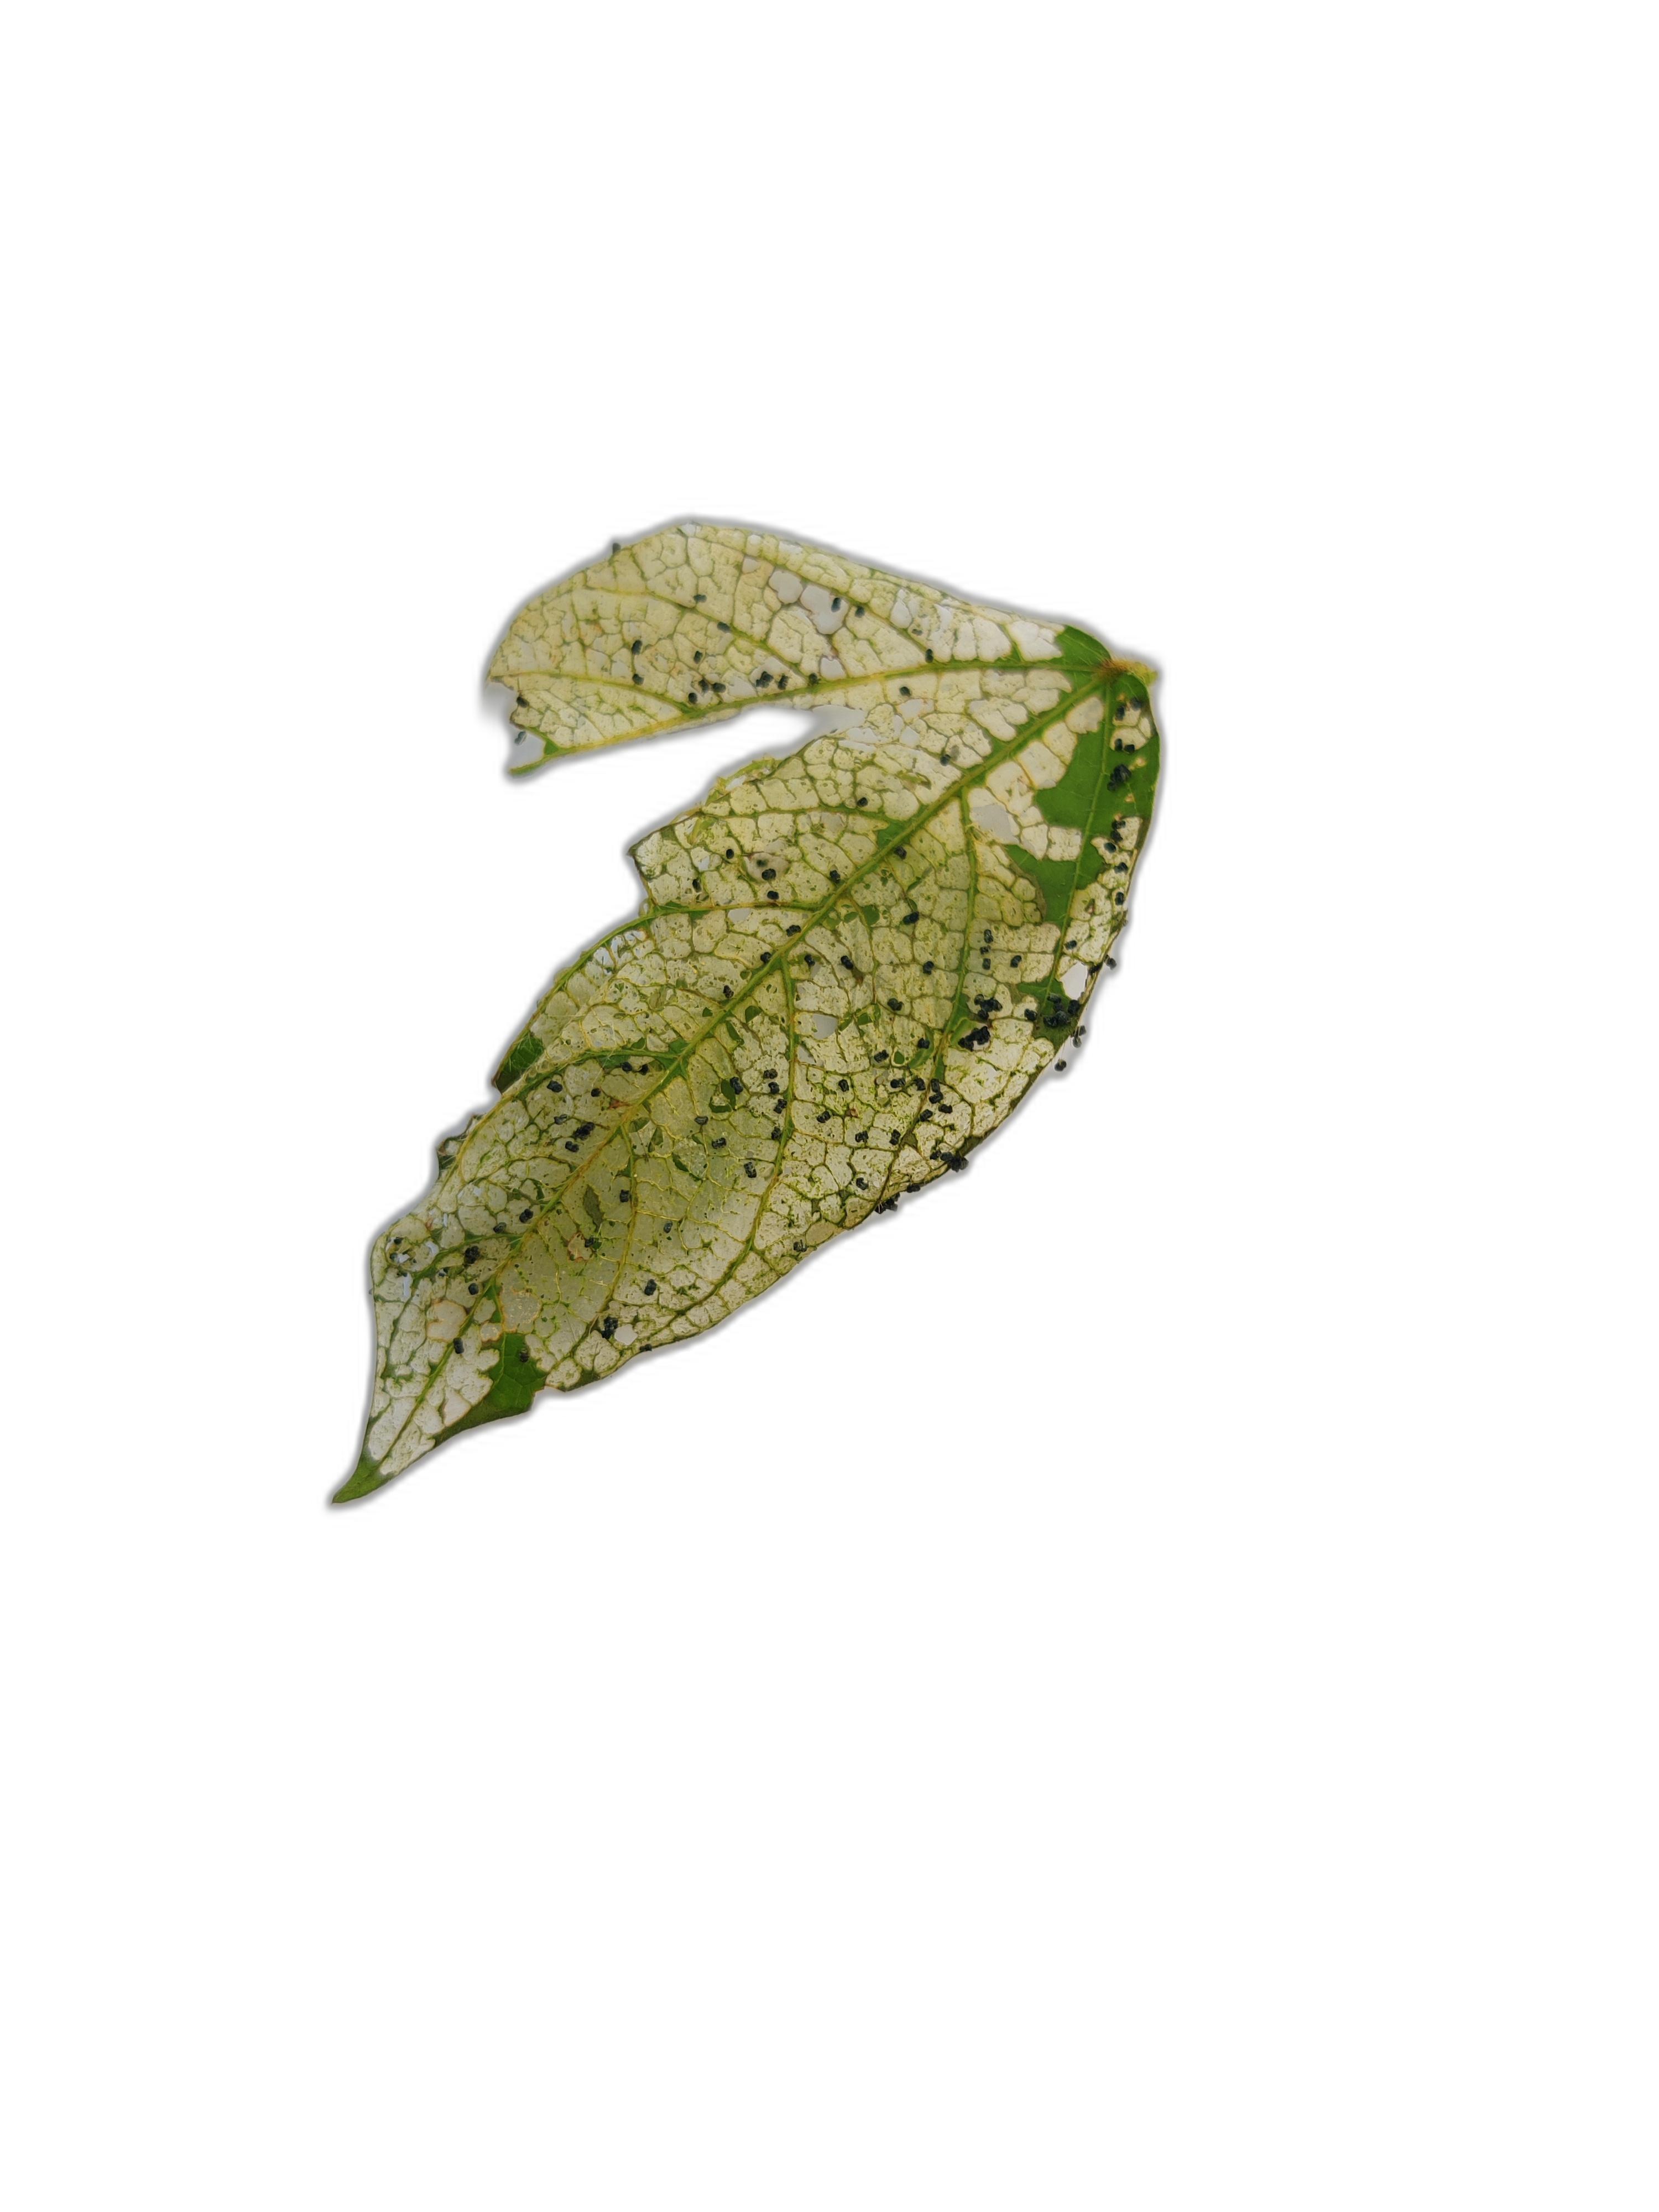
Label: Insect